Sofia Sondervan

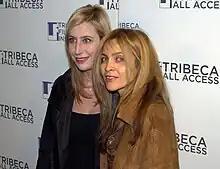
Sofia Sondervan and Darnell Martin at the 2010 Tribeca Film Festival

Sofia Sondervan is a Dutch-born American film producer. Currently she is a producer for Dutch Tilt Film. Sofia Sondervan is best known for the 2008 film "Cadillac Records", for which she won the Black Reel Award for Best Film in 2009, and which was nominated for a Golden Globe and 7 NAACP Awards.